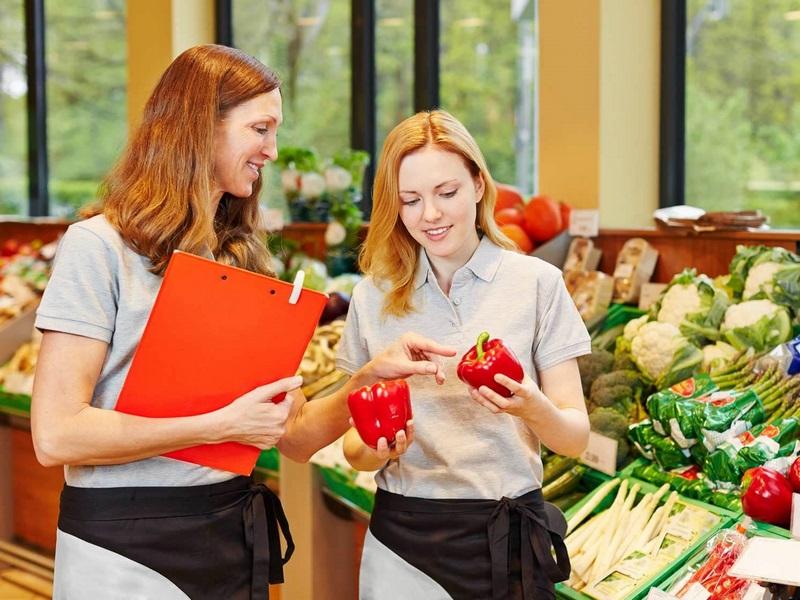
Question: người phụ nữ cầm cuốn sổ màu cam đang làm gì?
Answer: đang thảo luận với người phụ nữ đứng bên cạnh